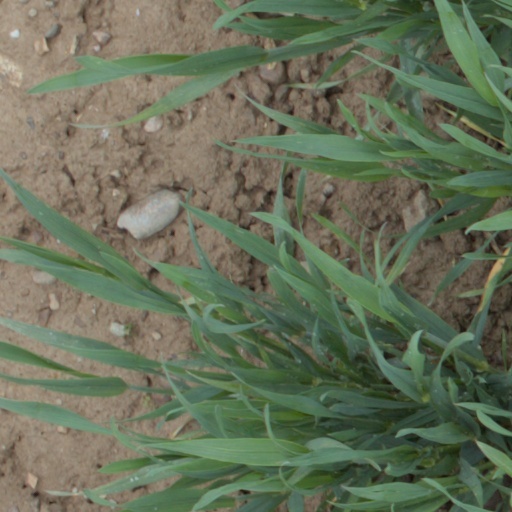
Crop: wheat